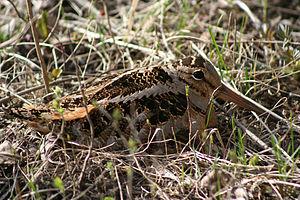
Cette liste de la faune française regroupe les espèces de Charadriiformes peuplant la France métropolitaine.